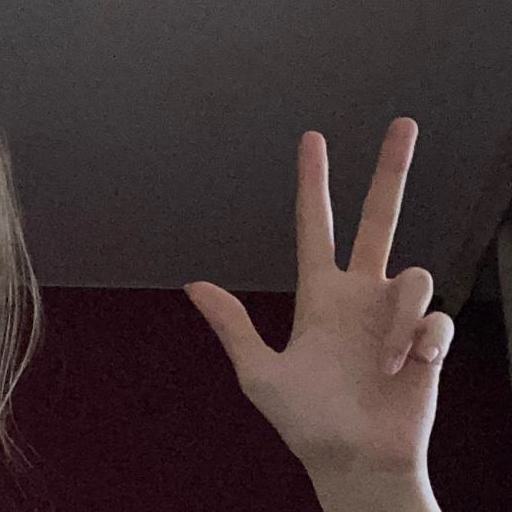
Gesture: three2